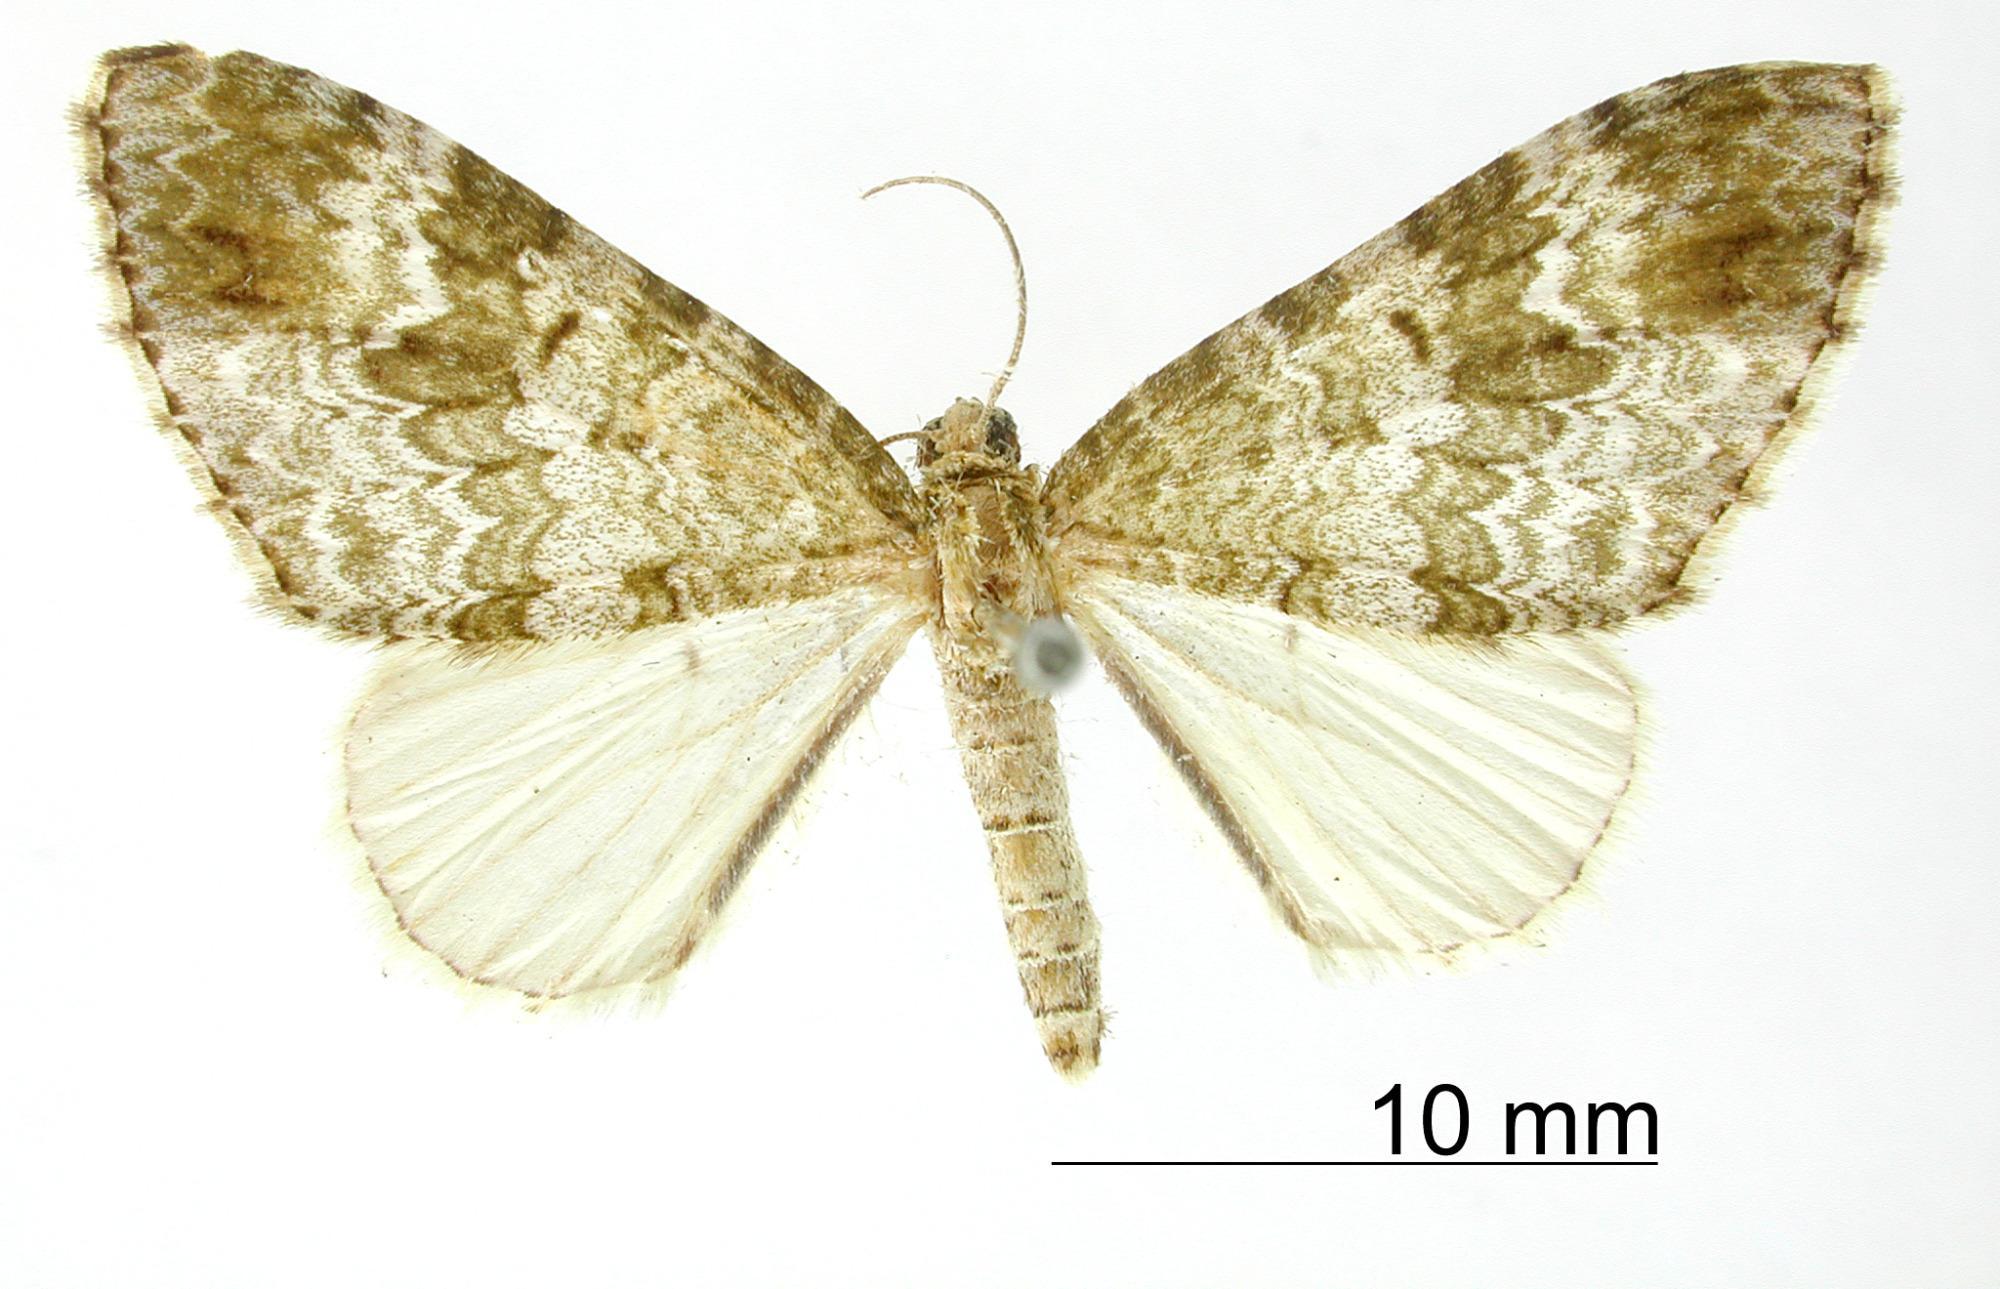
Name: Hammaptera cocama
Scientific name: Hammaptera cocama Schaus, 1901
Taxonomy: Animalia, Arthropoda, Insecta, Lepidoptera, Geometridae, Larentiinae
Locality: Peru